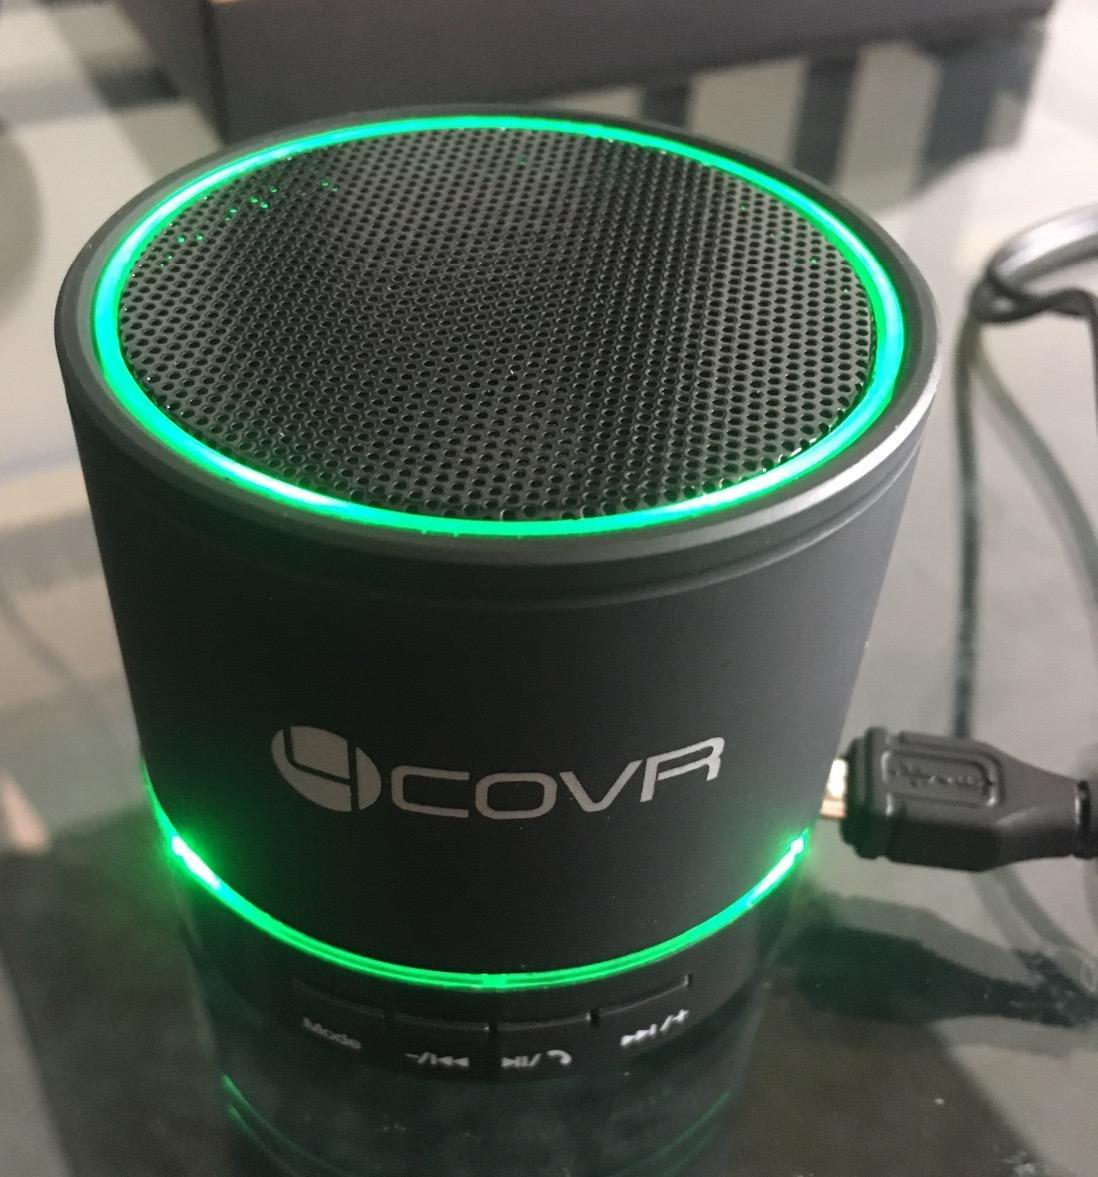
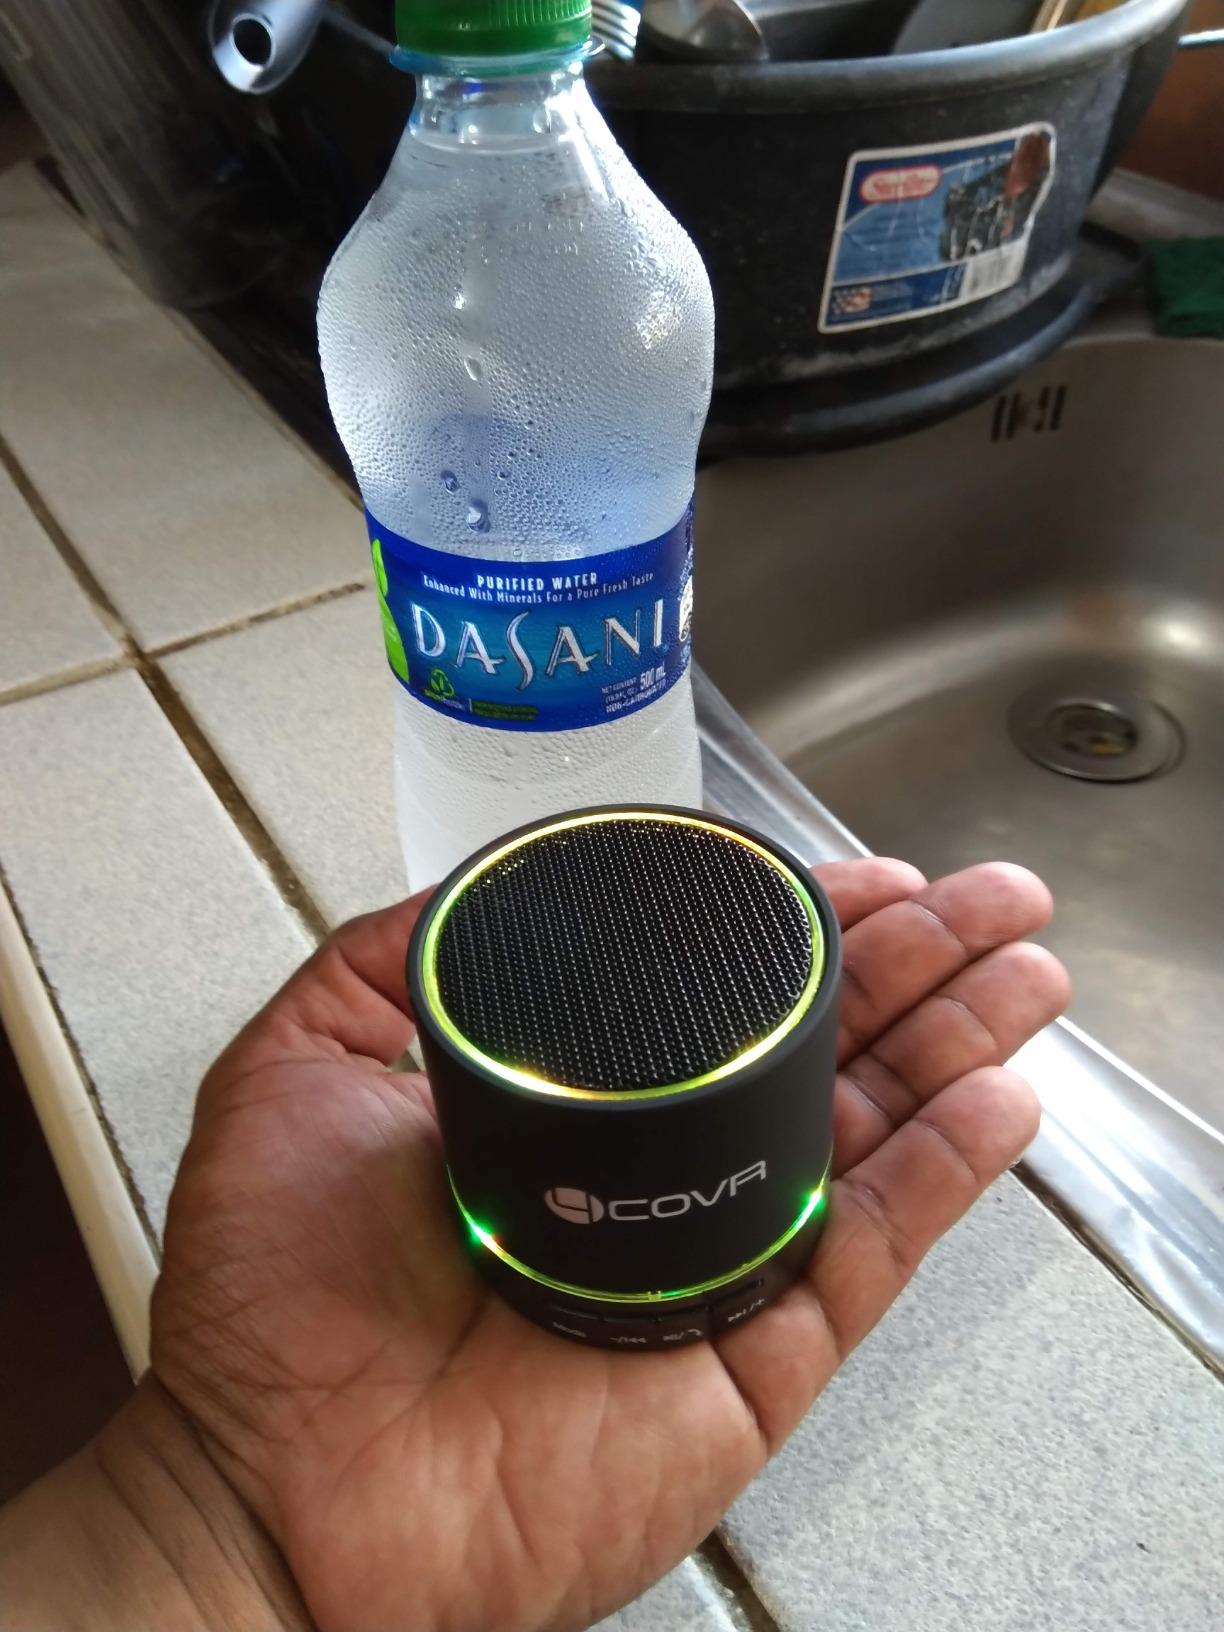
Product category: microphone
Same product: yes